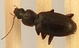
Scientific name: Calathus advena
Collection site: Rocky Mountains NEON (RMNP), plot RMNP_014